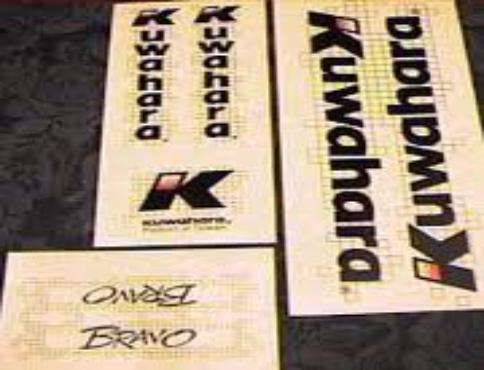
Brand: Kuwahara
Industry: Transportation